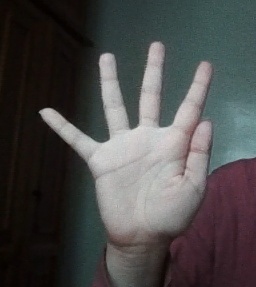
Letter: sheen